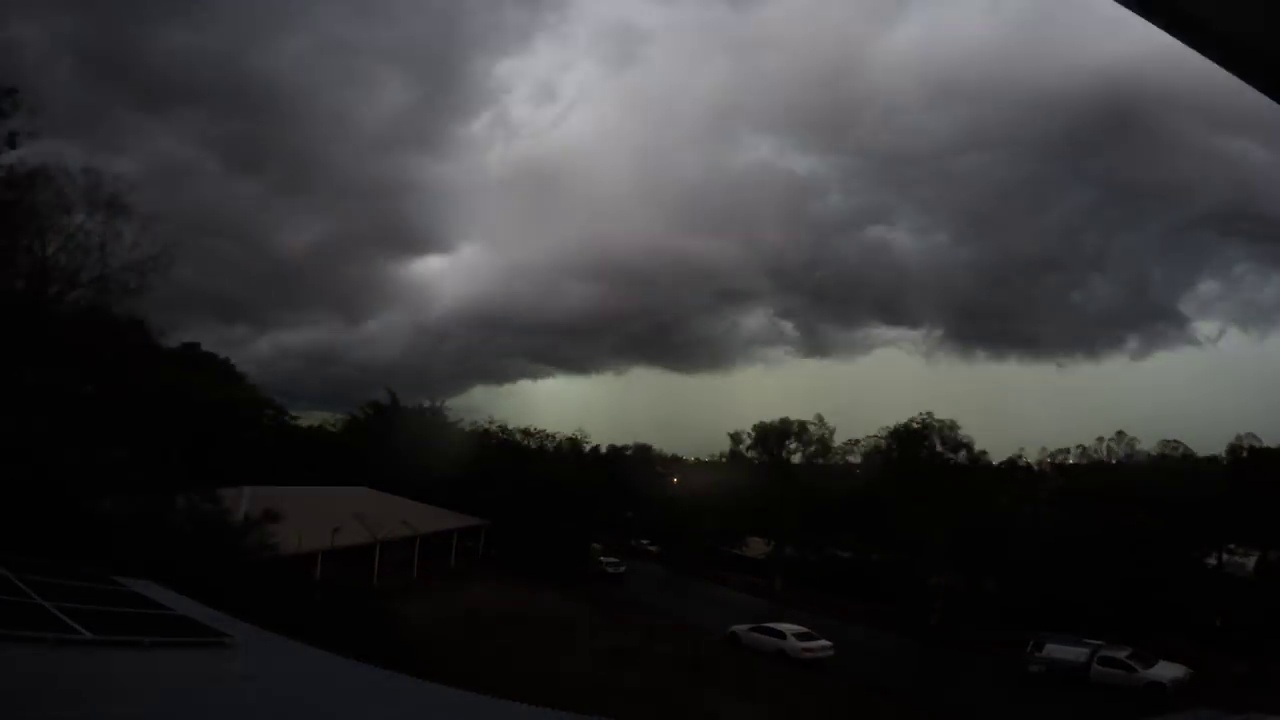
Fire: no
Smoke: no